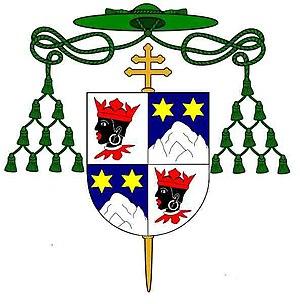
Franz Joseph von Stein est évêque de Wurtzbourg de 1879 à 1898 et archevêque de Munich et Freising de 1897 à 1909.